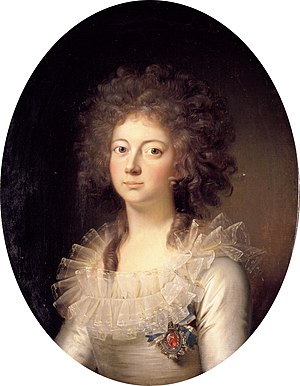
Marie Sophie Frederikke af Hessen-Kassel
Portræt udført af Jens Juel, ca. 1790
Marie Sophie Frederikke af Hessen-Kassel var dronning af Danmark 1808-39 og af Norge 1808-14.